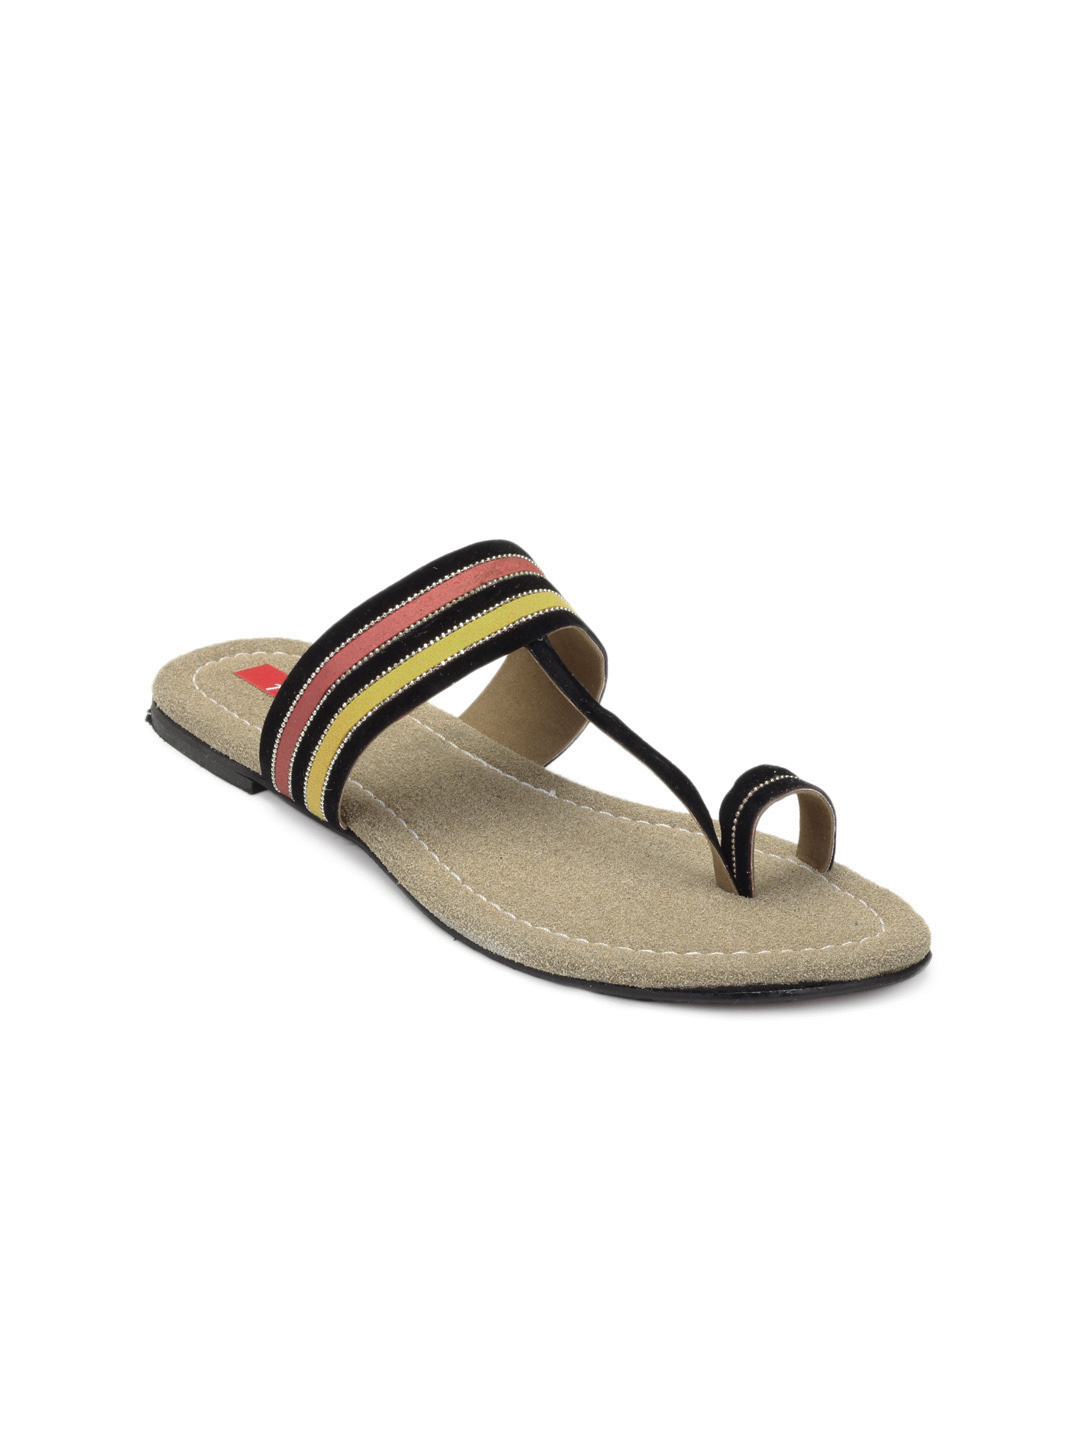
HM Women Black Sandals
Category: Footwear / Shoes / Flats
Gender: Women
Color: Black
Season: Winter 2012
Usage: Casual